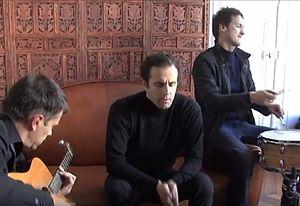
Ghinzu lors d'une session acoustique en 2009
Ghinzu est un groupe de rock belge, originaire de Bruxelles. Formé en 1999, le groupe sort Electronic Jacuzzi, son premier album autoproduit en 2000. En février 2004 sort le deuxième album, Blow. Après avoir repoussé plusieurs fois sa date de sortie, le troisième album du groupe, intitulé Mirror Mirror, sort finalement le 30 mars 2009. Un nouvel album est annoncé initialement pour 2015, mais repoussé à de multiples reprises.